2008 Tour de France

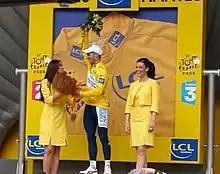
Romain Feillu was the only French cyclist to wear the yellow jersey in the 2008 Tour de France; he wore it for one day after stage 3.

In the first week of the 2008 Tour de France, the stages were mostly flat. As traditionally in the Tour de France, this resulted in small breakaways of cyclists, and the sprinters' teams trying to get them back. In the first stage, the sprinters won, with Thor Hushovd winning the stage, but in the second stage, four cyclists managed to stay away. The fourth stage was a time trial, won by Stefan Schumacher, who took over the lead. In the fifth stage, the sprinters won the battle and Mark Cavendish won the stage.